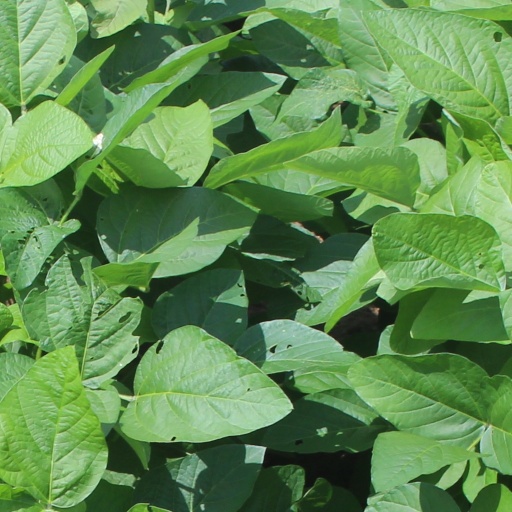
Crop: soybean